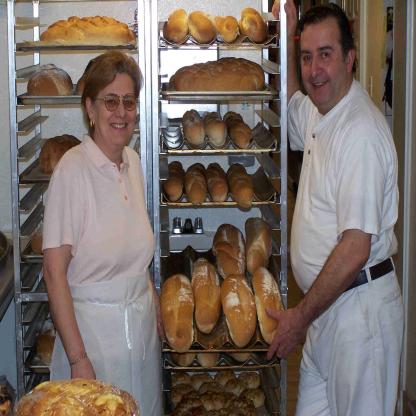
Scene: Indoor